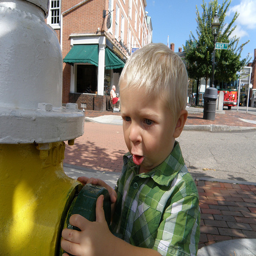
A little boy trying to open a fire hydrant.
Small boy in green shirt touching a yellow fire hydrant.
A little boy next to a yellow fire hydrant.
A blonde toddler grabs a yellow fire hydrant with a surprised reaction on his face.
A boy makes a face as he plays with a fire hydrant.